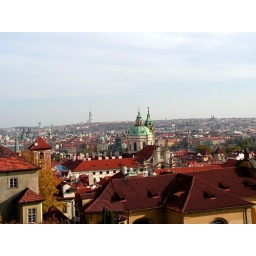
Viewed from Prague Castle, St Nicolas in foreground and TV tower in the background